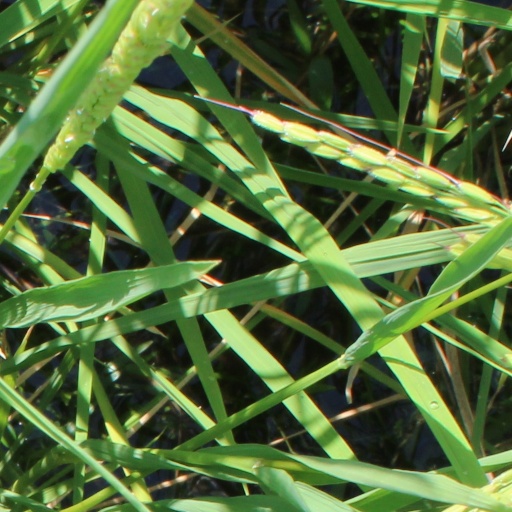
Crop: rice